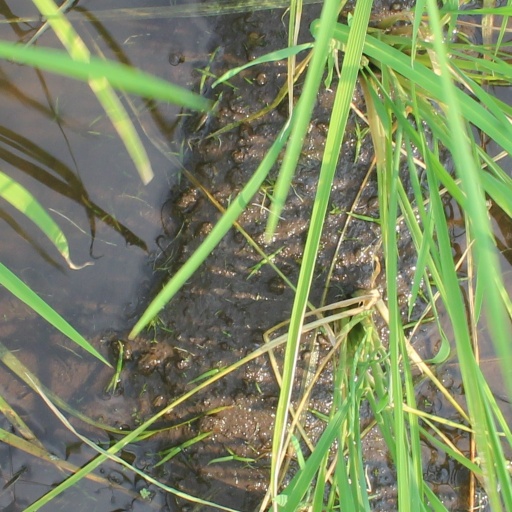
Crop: rice